Charles Burt (politician)

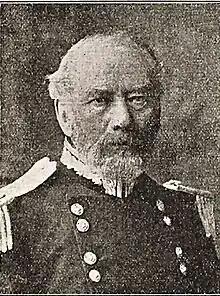
Sir Charles Burt

He moved to London about 1845 where he joined the solicitors Bircham & Co. in 1860, becoming a partner in 1868. He lived in Richmond from 1858 where he was a member of the local Vestry from 1861. He opposed Southwark and Vauxhall Waterworks Company plans to take over the town's supply. After the dispute, in 1875, the water company appointed his firm as their solicitors, which caused problems, and in 1877 they disconnected the supply because the Vestry were setting up their own water works. He became a senior partner of Bircham & Co., retiring in 1889.